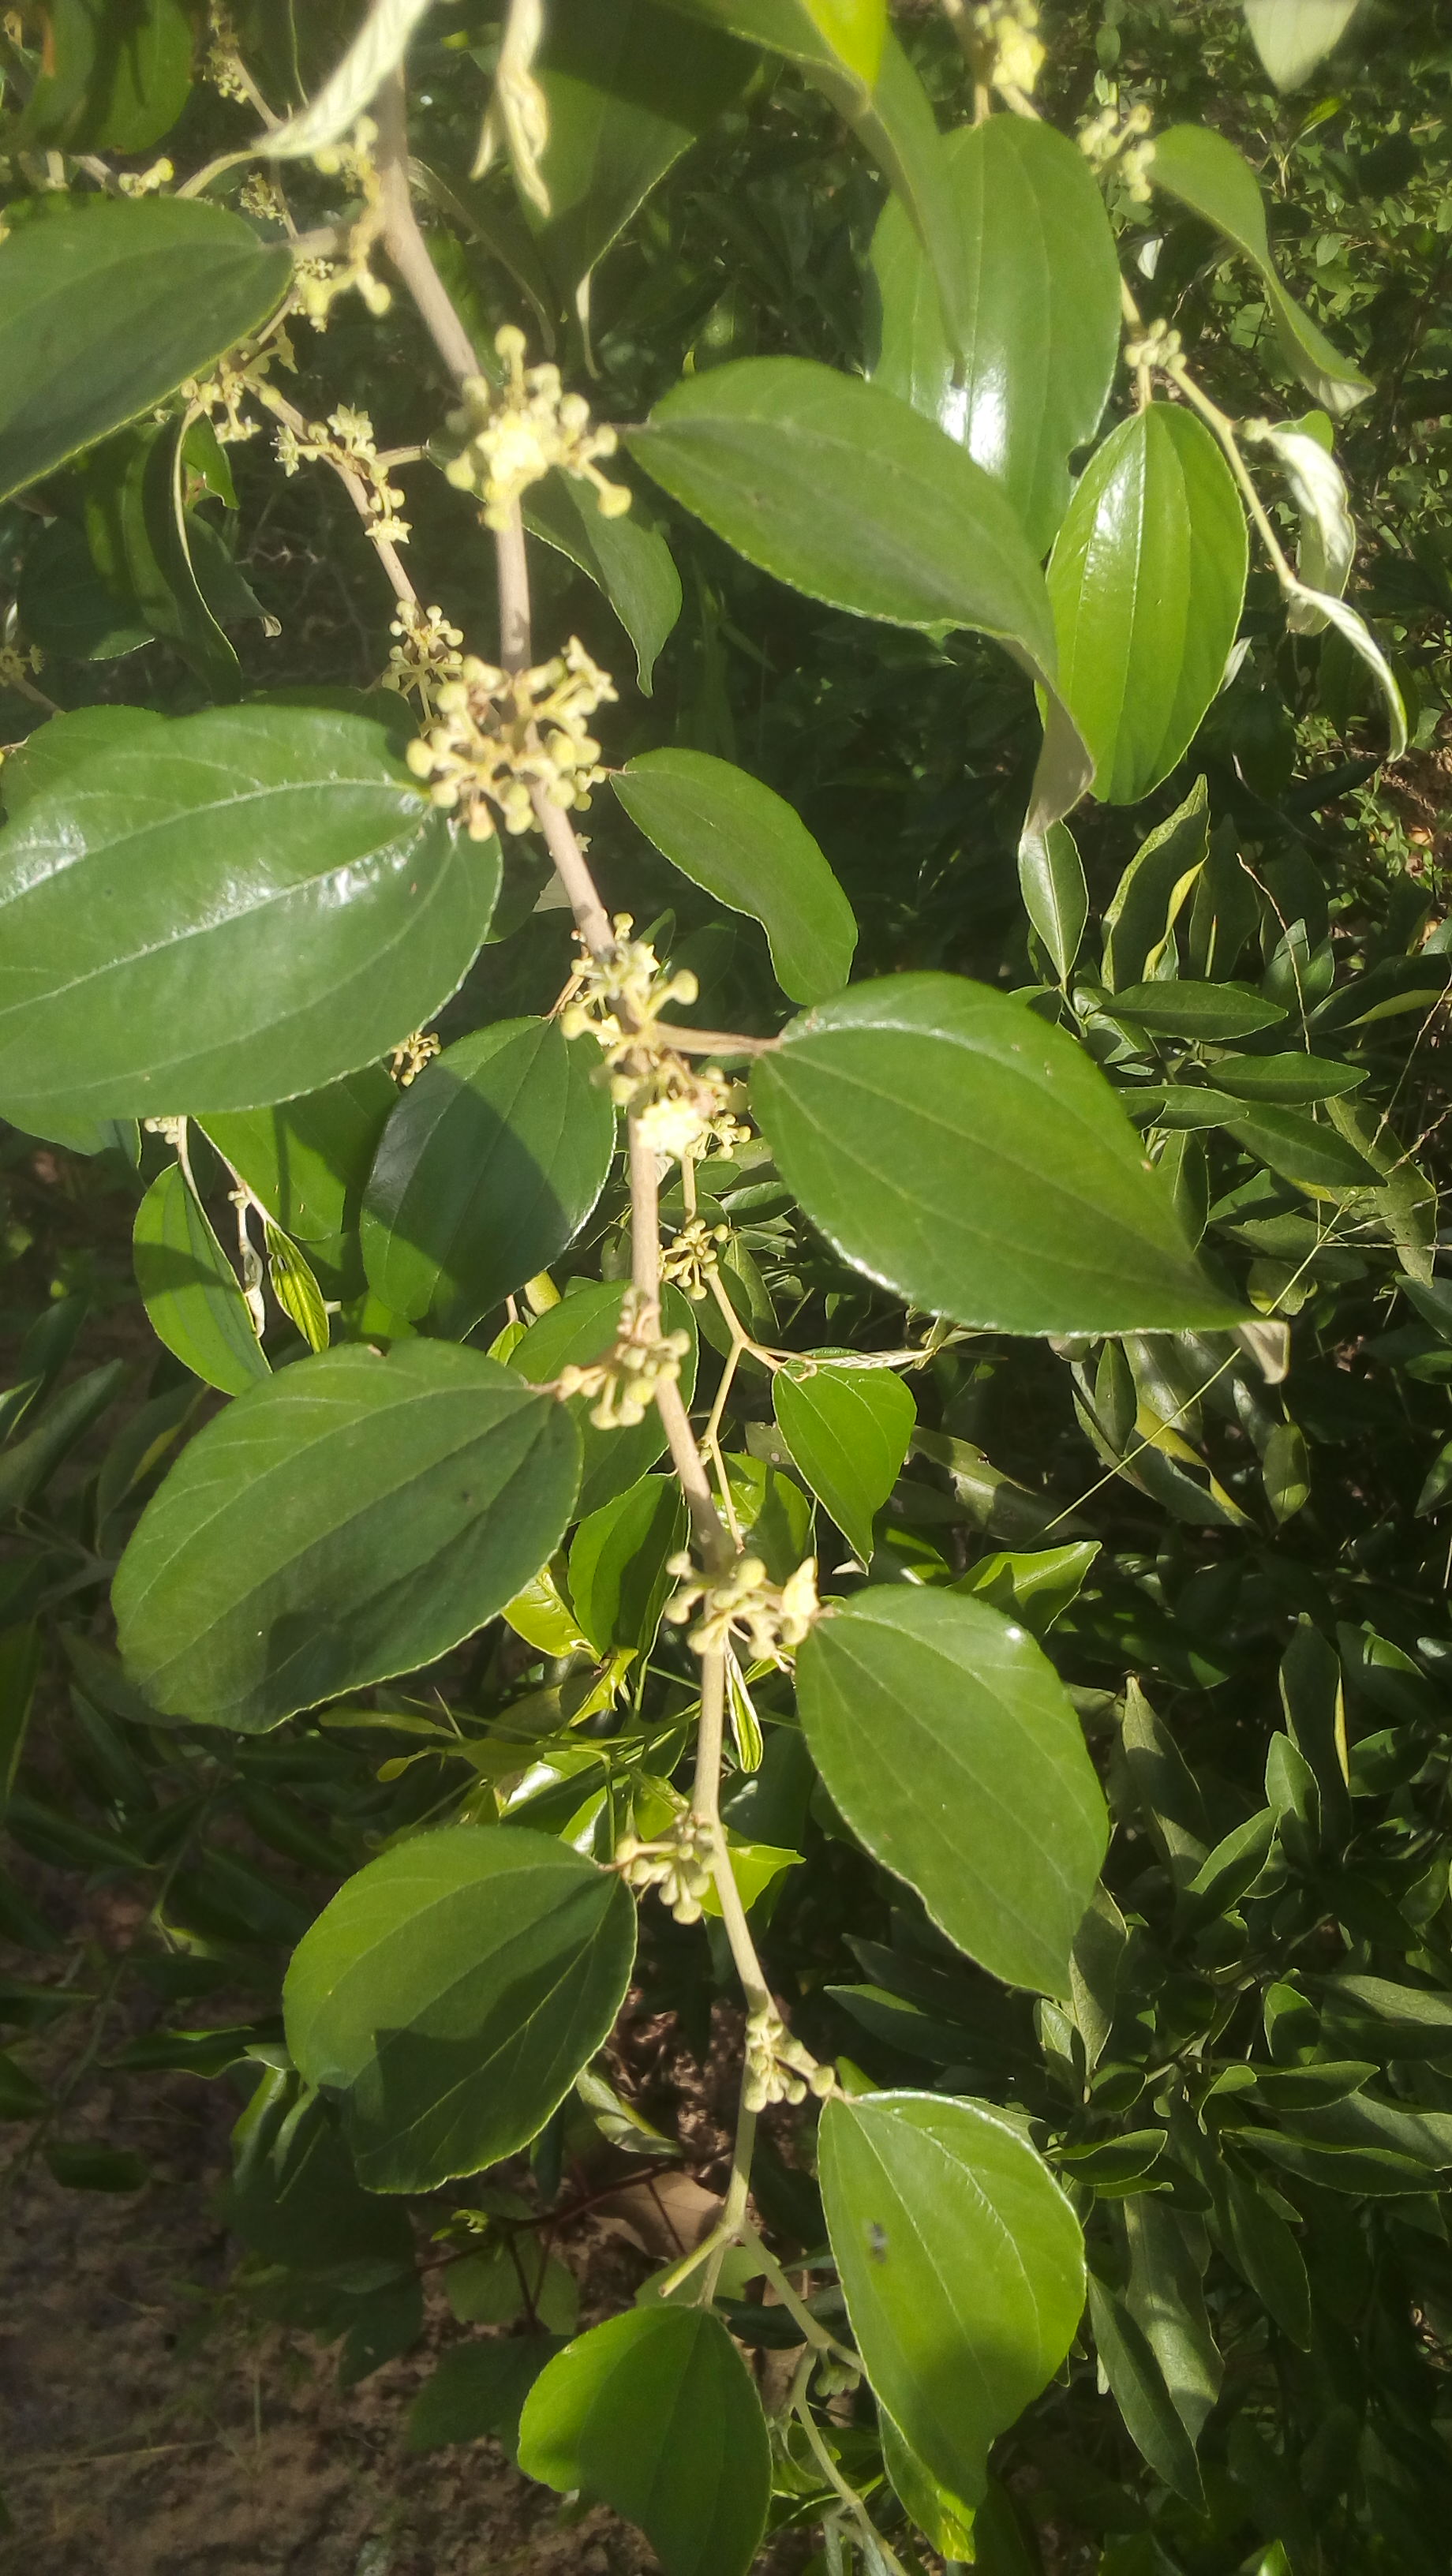
Nataal bii ab garab la, garab bu vert. Garab bu rafet lool, xob yi dijji, mu am ay doom yu sew. Am na ci suuf it ay xob yu sew yu bari.